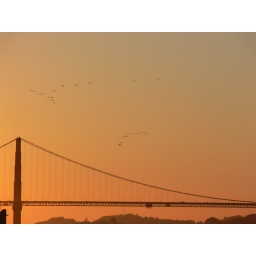
sunset over golden gate bridge